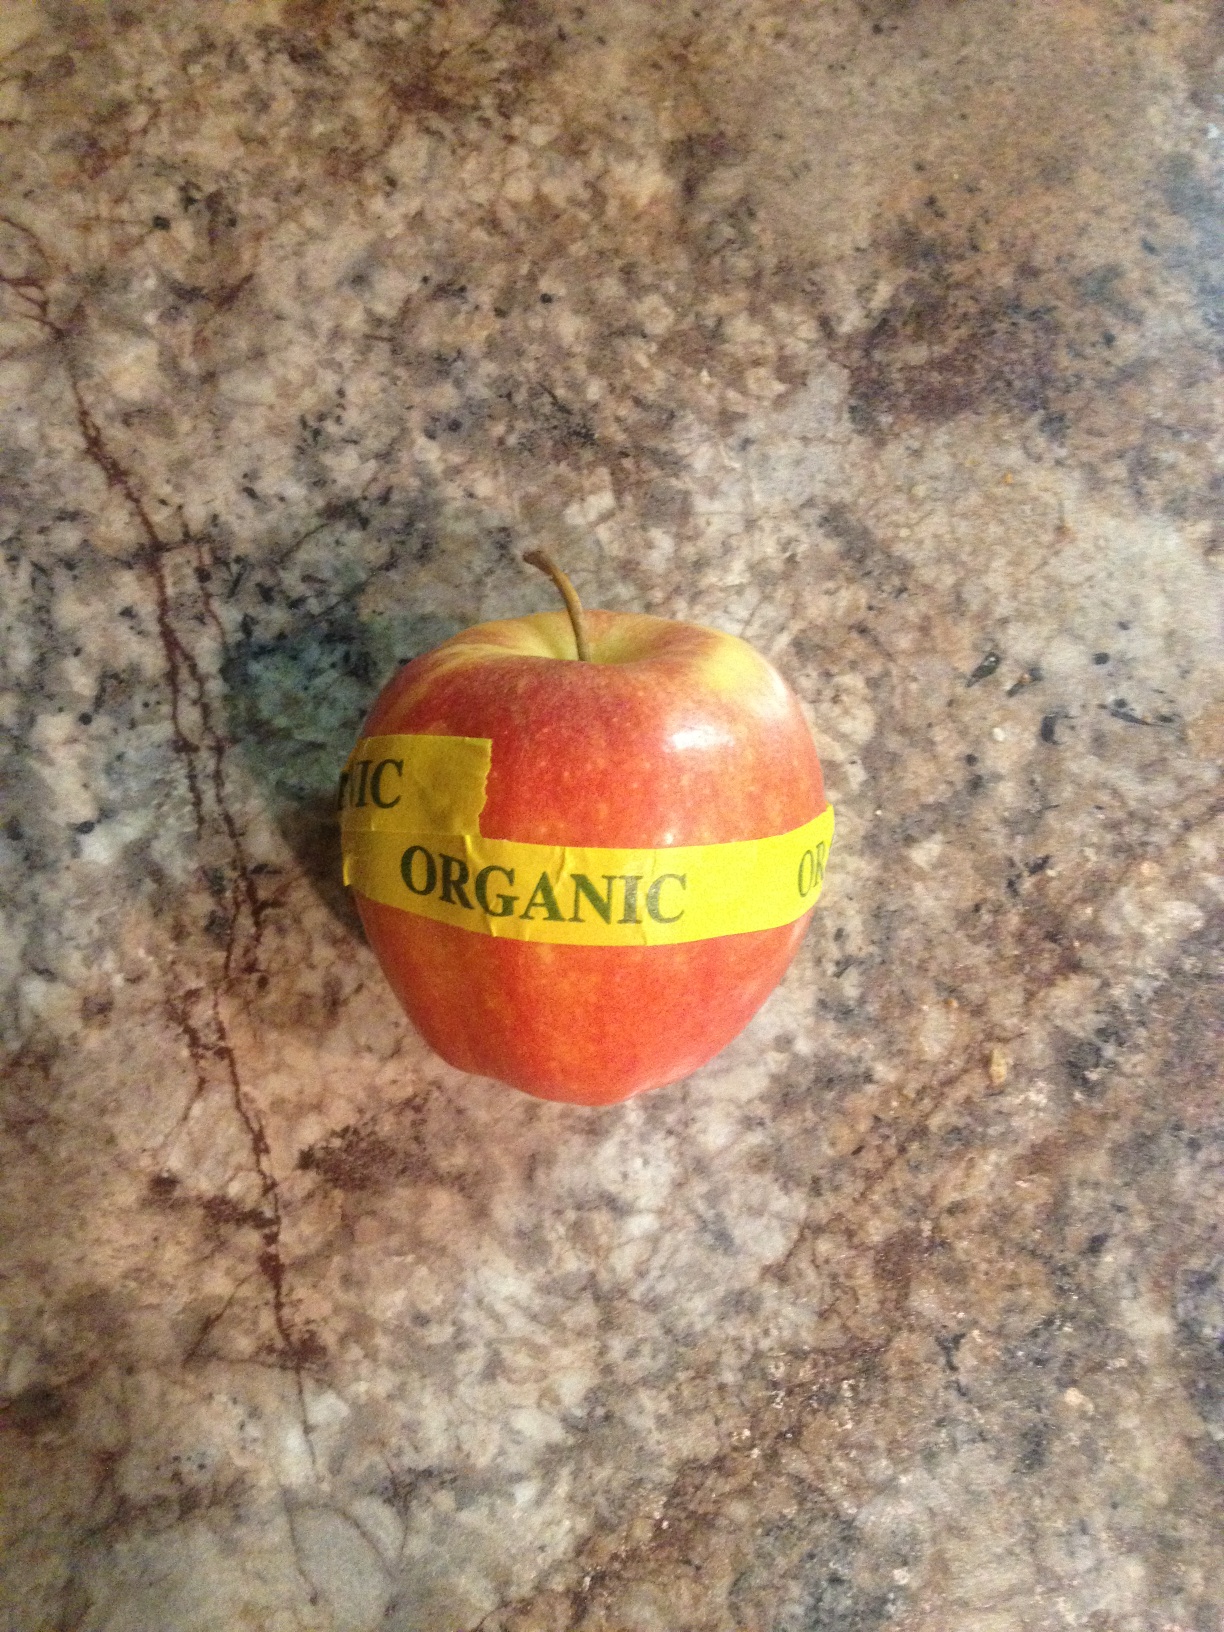Question: can you please tell me what is says on the sticker? thanks
Answer: organic